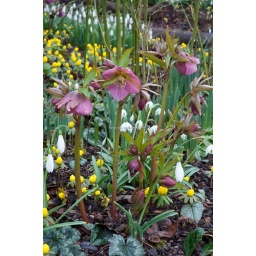
Pink lenten rose, Helleborus x hybridus plant in flower